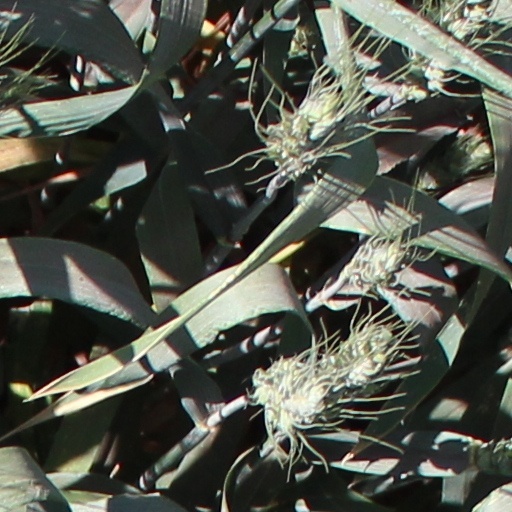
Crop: wheat